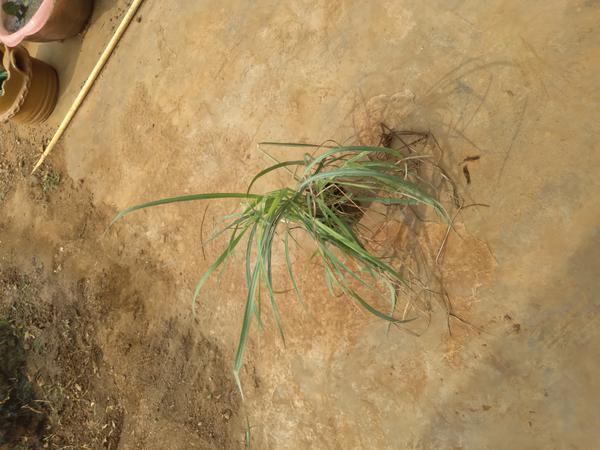
Plant: Lemon_grass